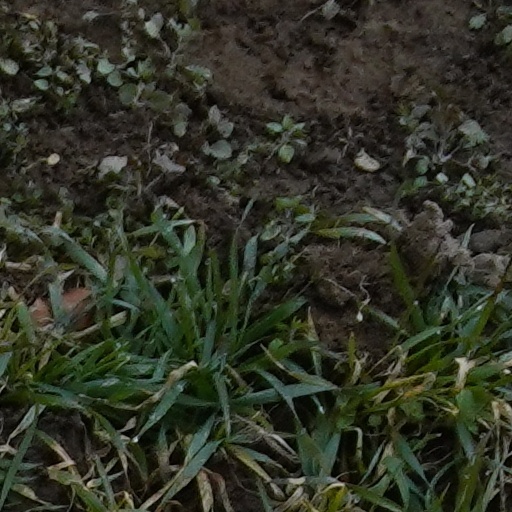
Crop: wheat